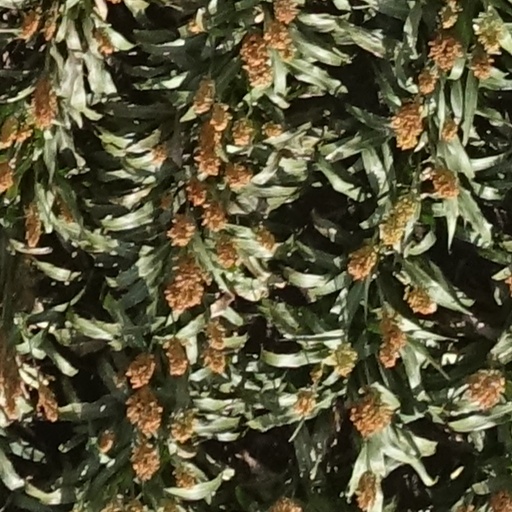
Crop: sorghum